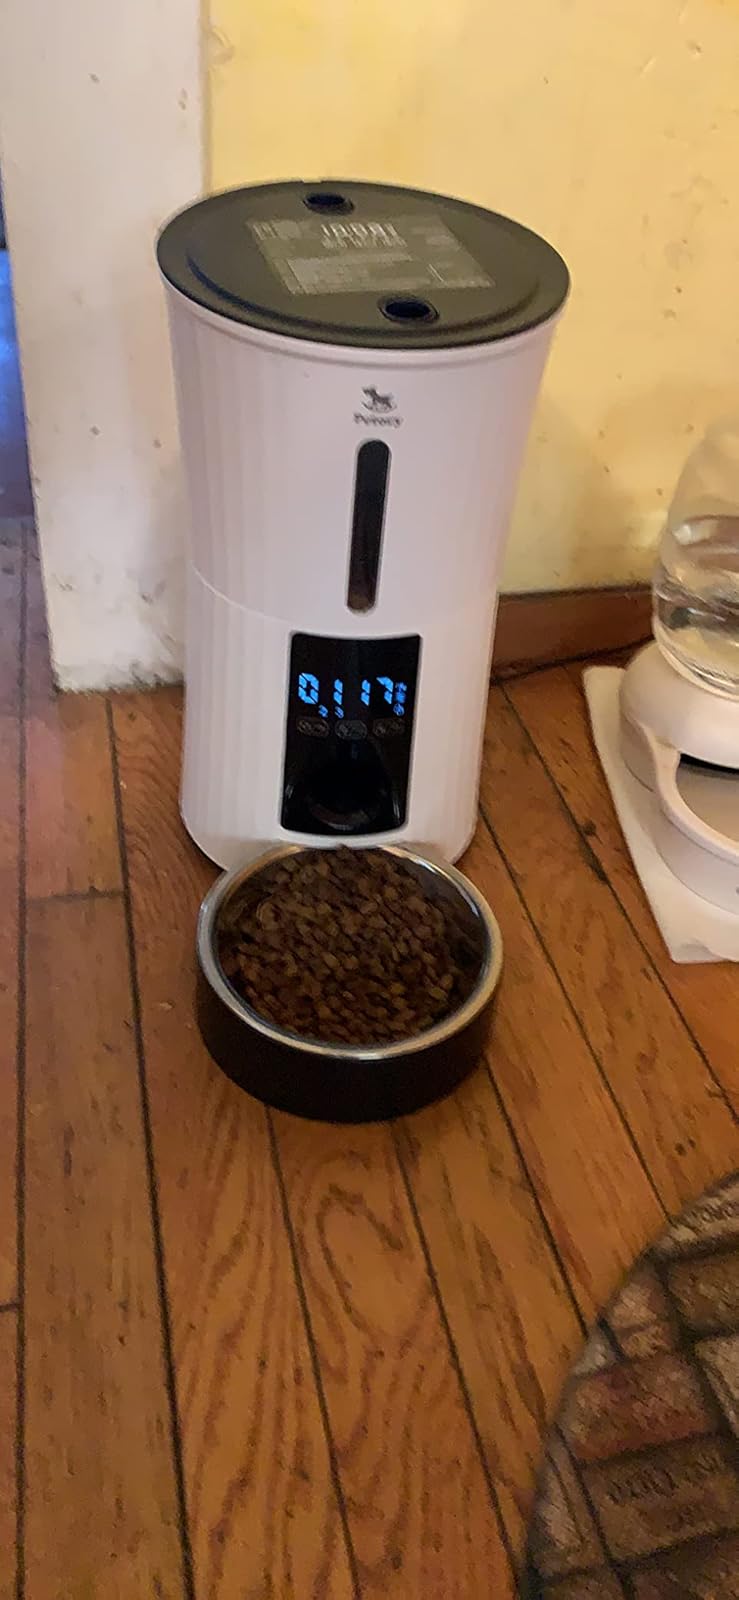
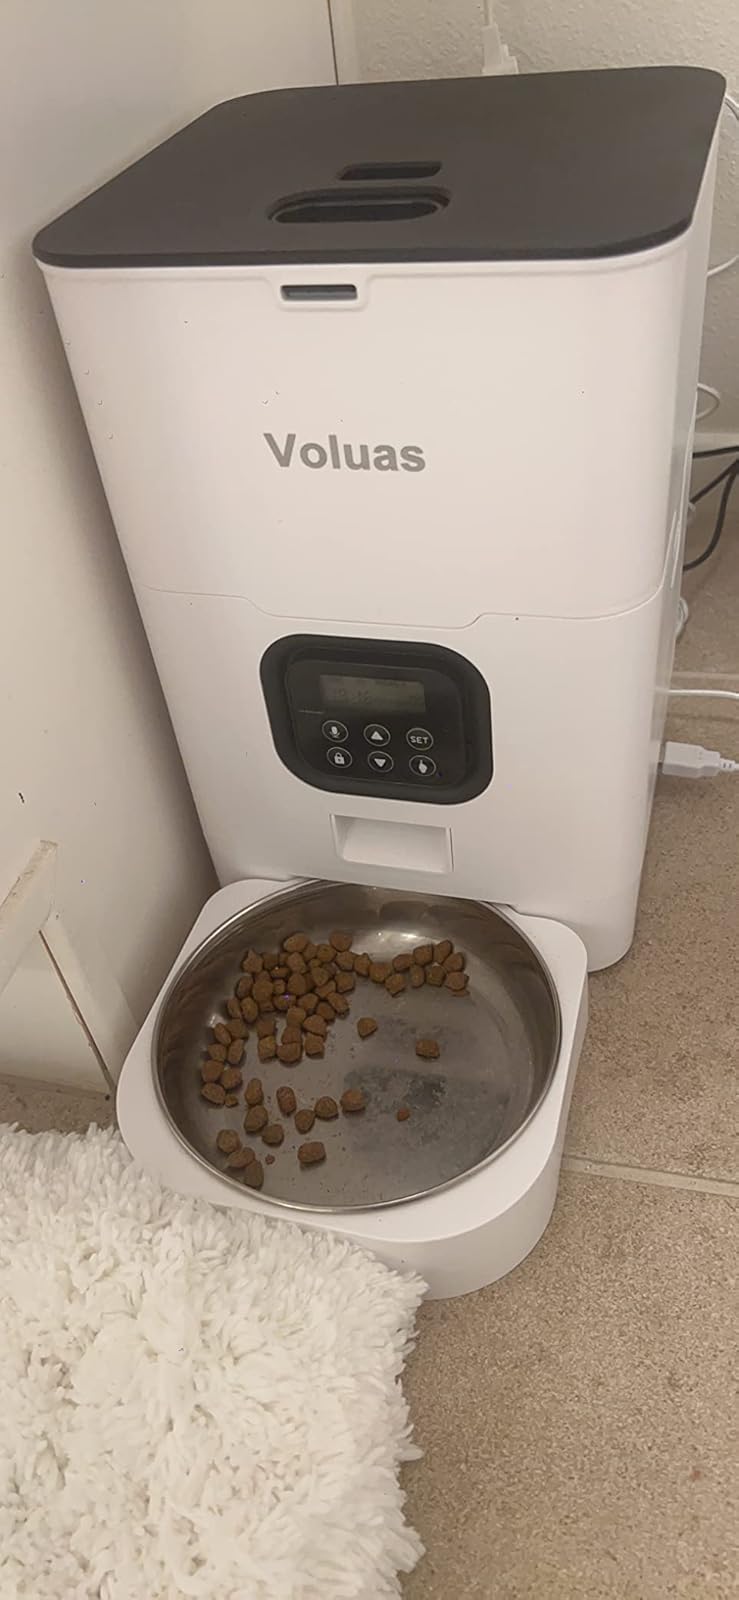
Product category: items_feeder
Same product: no